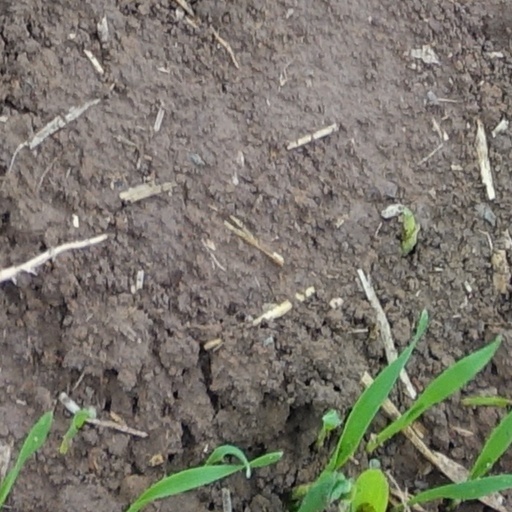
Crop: wheat